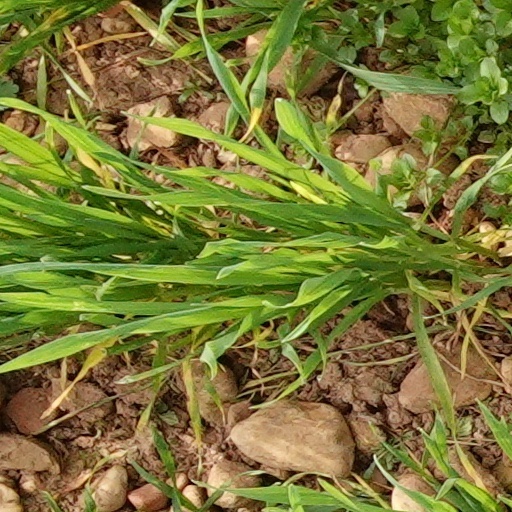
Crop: wheat